Zach Eflin

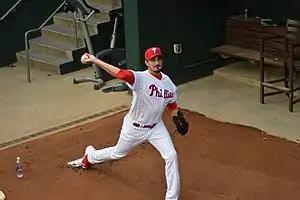
Eflin warming up in the bullpen before a game during the 2018 season

Eflin received another invitation to spring training in 2016. Eflin began the 2016 season with the Lehigh Valley IronPigs of the Class AAA International League, and was named the league's Pitcher of the Week on April 18. With Lehigh Valley, he was 5–2 with a 2.90 ERA and 55 strikeouts in innings. Eflin made his MLB debut on June 14, 2016, at 22 years of age (making him the fourth-youngest pitcher to debut for the Phillies since 2000), allowing eight earned runs by the Toronto Blue Jays in innings on nine hits, three of which were home runs. Eflin's game score of five was the sixth-worst debut in major league history, and worst in Phillies franchise history. Eflin rebounded with two complete games in the month of July, including a Maddux shutout of the Atlanta Braves. The Phillies placed Eflin on the disabled list on August 9 due to patellar tendinopathy in both knees, and he underwent a pair of season-ending knee surgeries in August and September, respectively. In 2016 with the Phillies, he was 3–5 with a 5.54 ERA, and 31 strikeouts in innings.